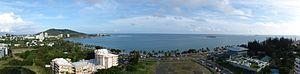
Panoramique Anse Vata
La ville de Nouméa était divisée administrativement en huit « grands quartiers » eux-mêmes divisés en 39 quartiers.